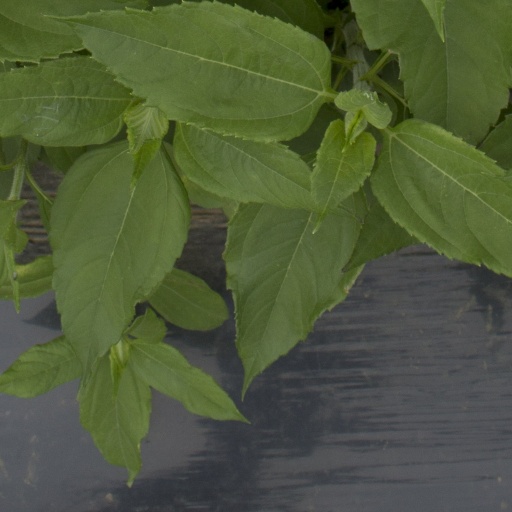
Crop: Jerusalem artichoke